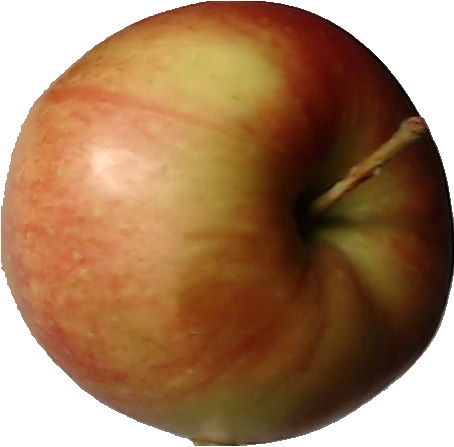
Label: apple_red_2